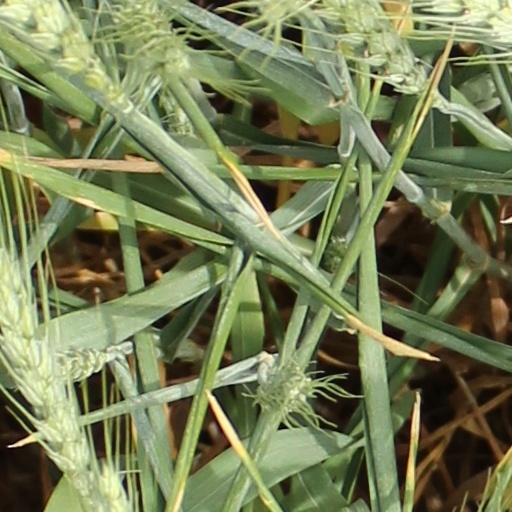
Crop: wheat